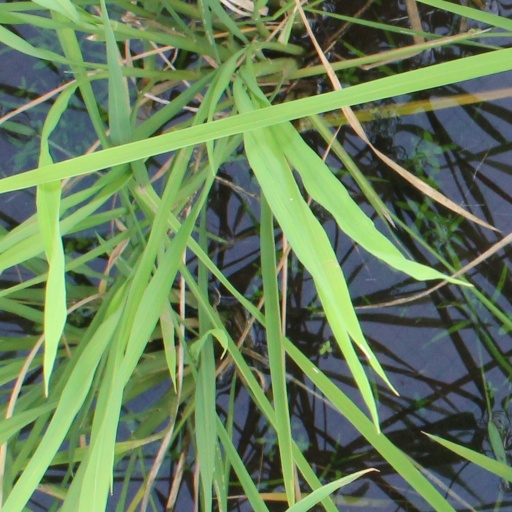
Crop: rice